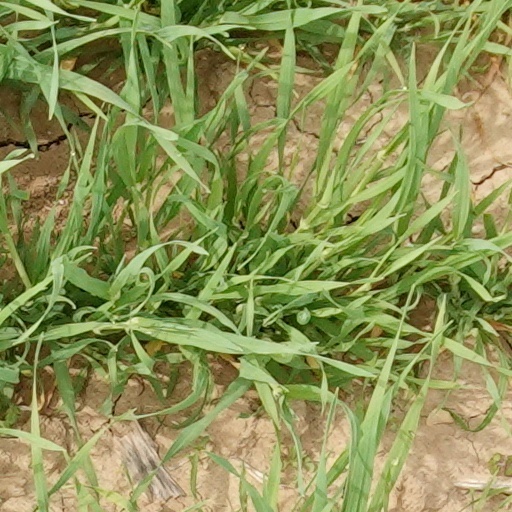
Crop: wheat